Lower Silesia

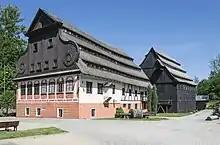
Museum of Papermaking in Duszniki-Zdrój

Lower Silesia is one of the most visited regions in Poland. It is famous for a large number of castles and palaces (more than 100), inter alia: Książ Castle, Czocha Castle, Grodziec Castle, Gola Dzierżoniowska Castle, Oleśnica Castle, Kamieniec Ząbkowicki Palace. There is also a lot in the Jelenia Góra valley.